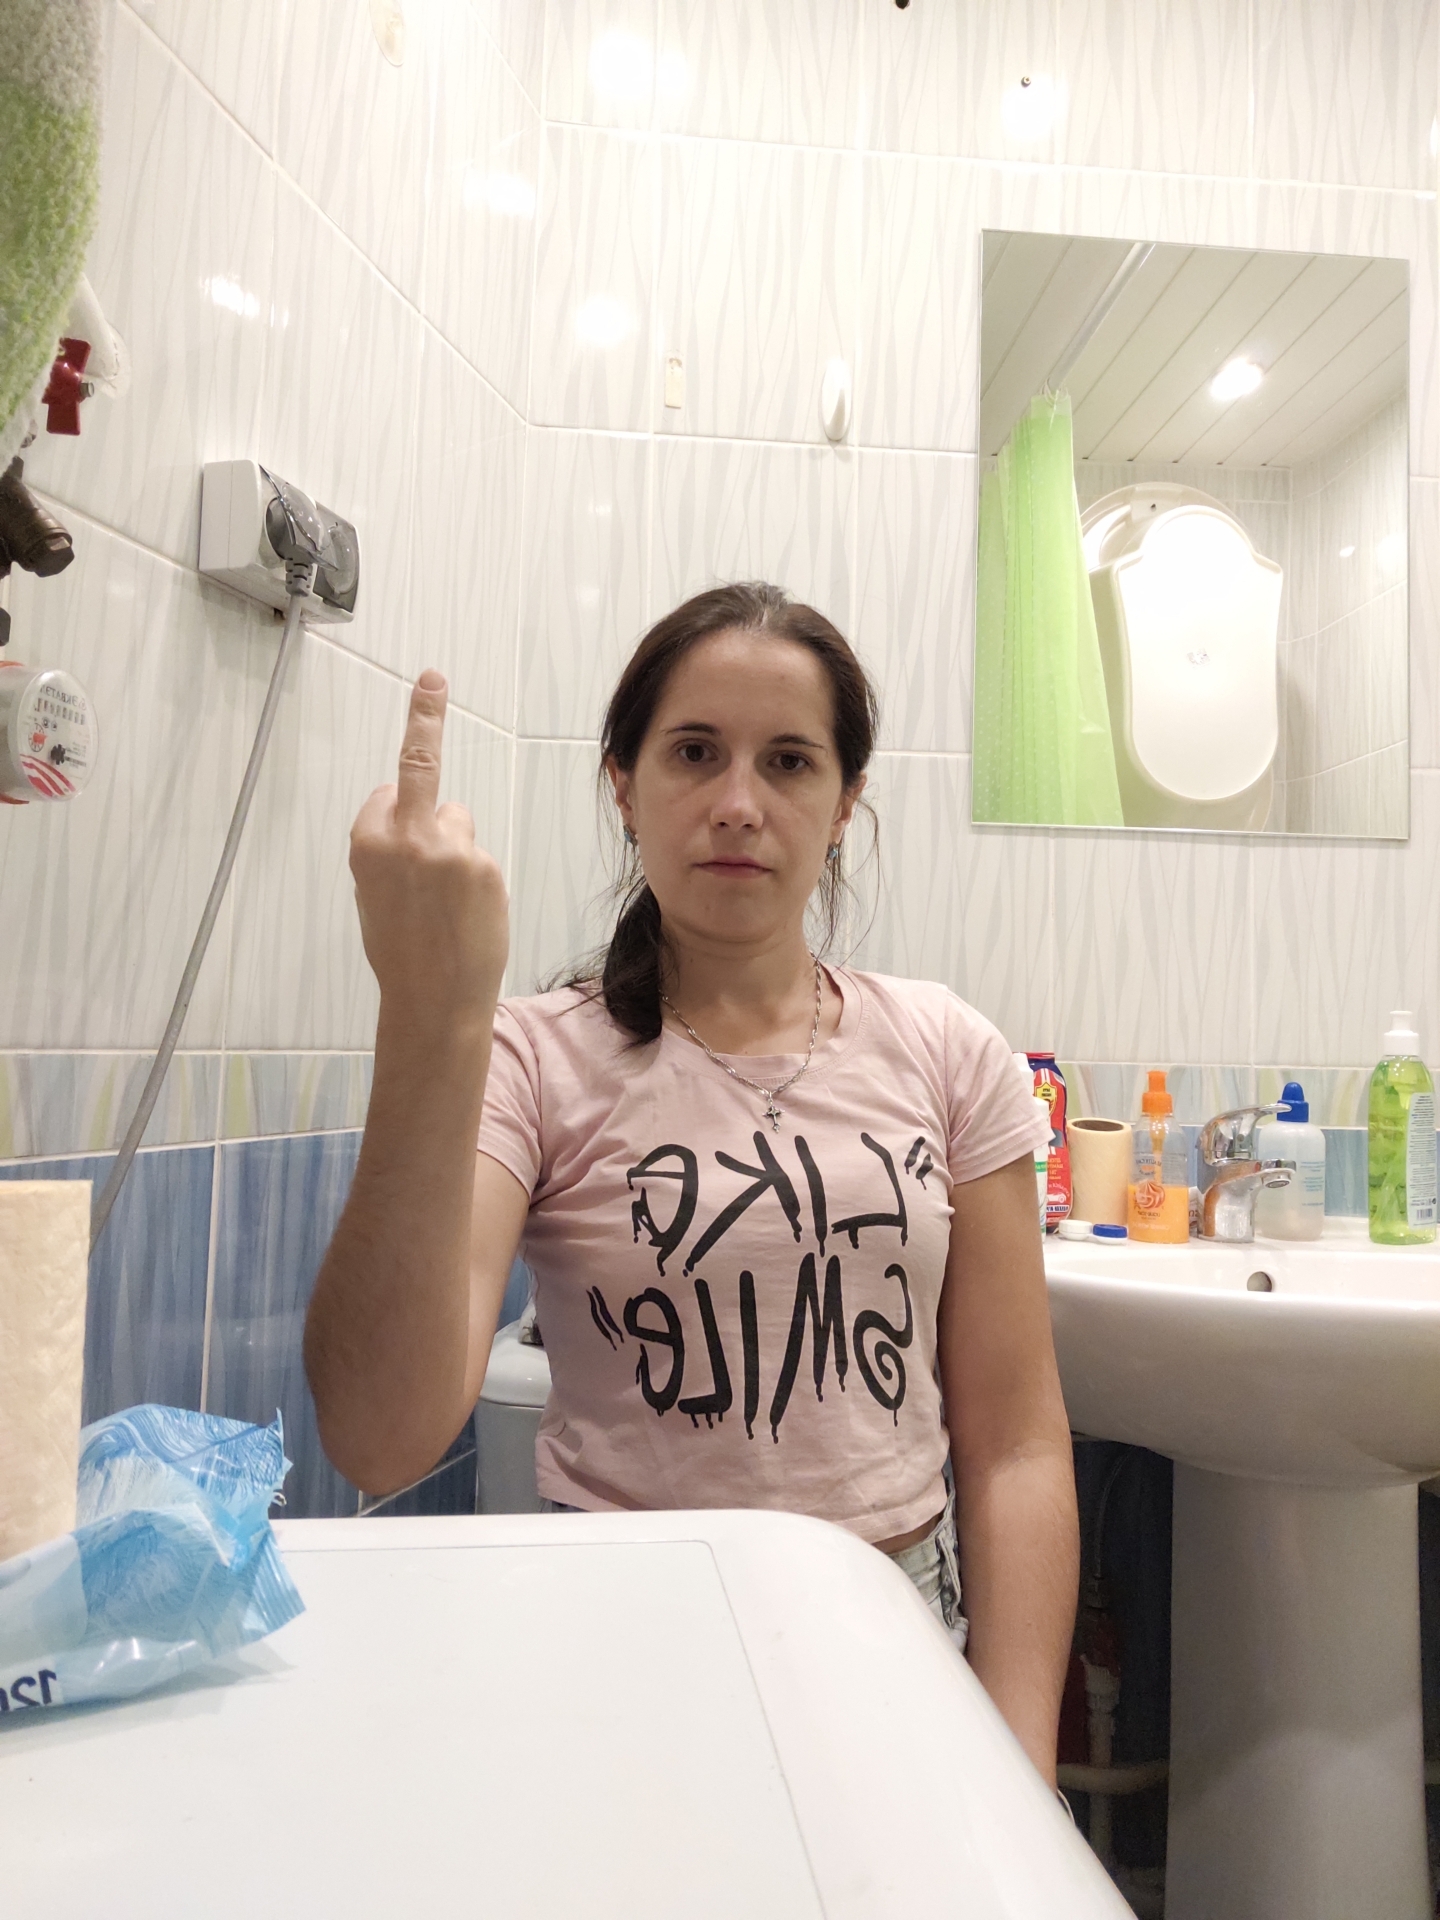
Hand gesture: middle_finger